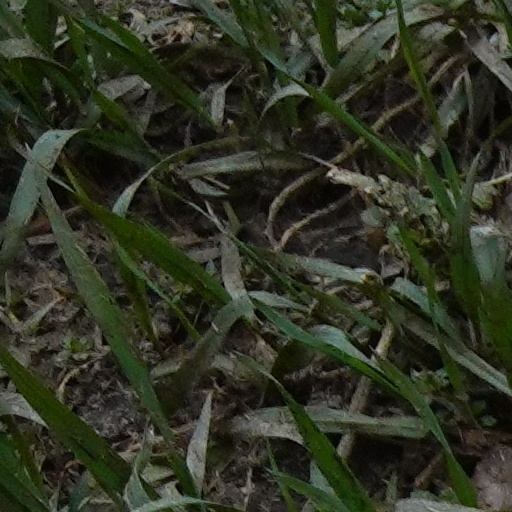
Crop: wheat